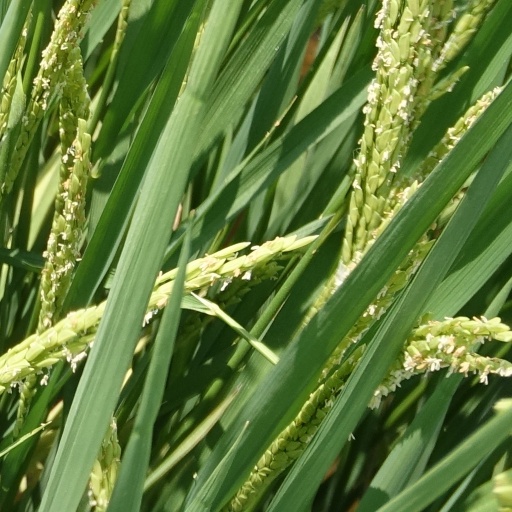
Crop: rice